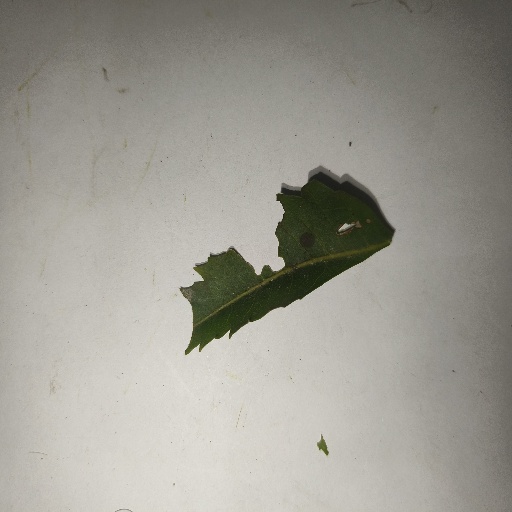
Species: Neem
Leaf condition: Shot Hole Leaf